Chrysler Airflow

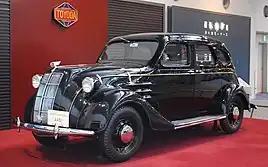
The 1936 Toyota AA was influenced by the Chrysler Airflow via the DeSoto Airflow.

Stung by the lack of consumer interest in the car, Chrysler responded by making modifications to the body that brought the front of the car more in line with public taste. Foremost of 1935 changes was the placement of a slightly peaked grille that replaced the waterfall unit of 1934.